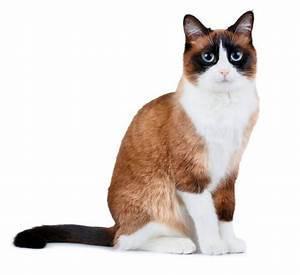
cat